Dirk Kuyt

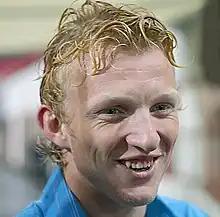
Kuyt during his first period at Feyenoord

At Feyenoord, Kuyt immediately became a fans' favourite with his continued goal scoring success. His first season saw him net another 20 league goals. The opening game of the 2004–05 season marked Kuyt's first ever hat-trick against De Graafschap. He later went on to score three in the 6–3 victory against ADO Den Haag and ended the season as the Eredivisie's top scorer with 29 goals, a career high.